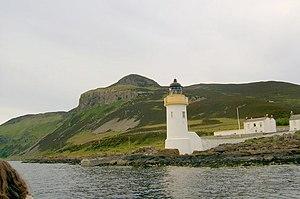
Le phare de Lamlash est un phare édifié sur la petite île de Holy Isle attenante à l'Île d'Arran, dans le Firth of Clyde, un bras de mer du comté de Ayrshire à l'ouest de l'Écosse.